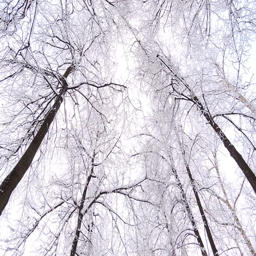
snowfall in winter in the forest , soft snowy christmas morning with falling snow